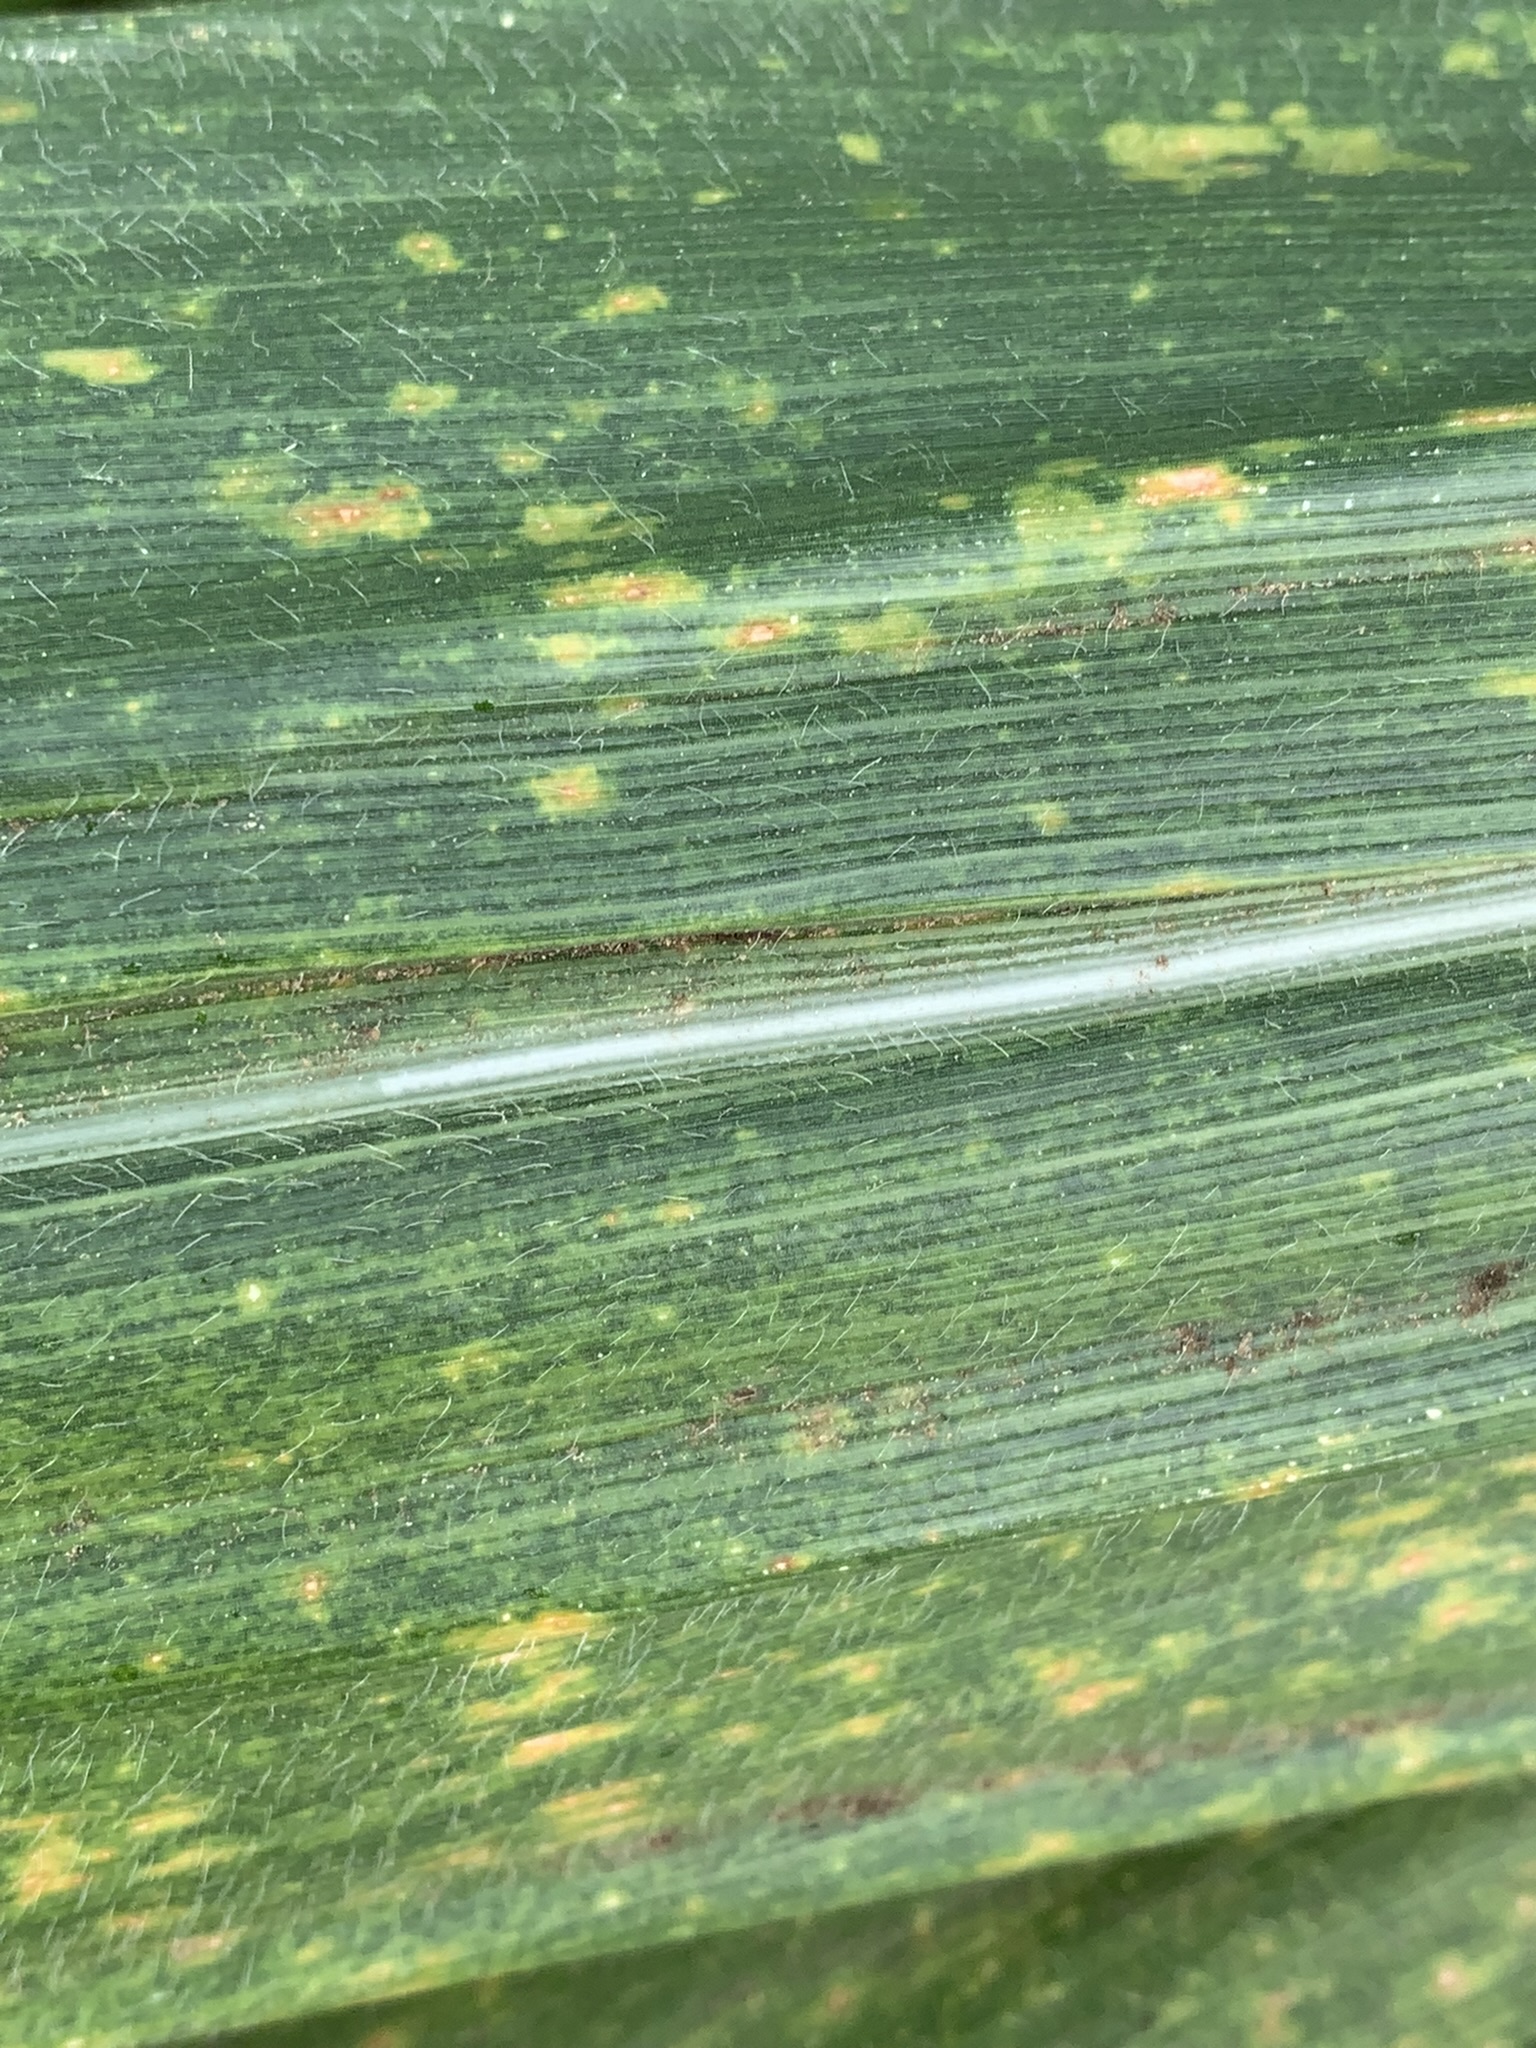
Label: MLN